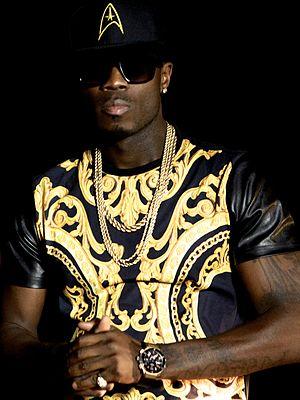
Kaye Styles, de son vrai nom Kwasi Gyasi, né le 8 novembre 1981 au Ghana, est un rappeur belge.